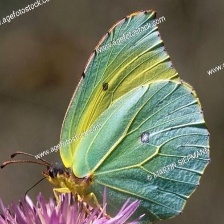
Species: CLEOPATRA
Butterfly family (ImageNet category): sulphur_butterfly